Liverpool

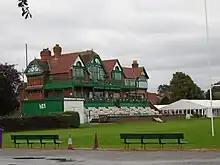
Liverpool Cricket Club

The cross-river ferry service in Liverpool, known as the Mersey Ferry, is managed and operated by Merseytravel, with services operating between the Pier Head in Liverpool city centre and both Woodside in Birkenhead and Seacombe in Wallasey. Services operate at intervals ranging from 20 minutes, at peak times, to every hour during the middle of the day and at weekends. Despite remaining an important transport link between the city and the Wirral Peninsula, the Mersey Ferry has become an increasingly popular tourist attraction within the city, with daytime River Explorer Cruises providing passengers with an historical overview of the River Mersey and surrounding areas.